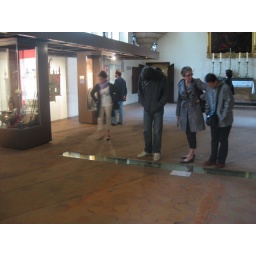
in Hotel Dieu, window in floor over the river where waste was dumped